Las Vegas (TV series)

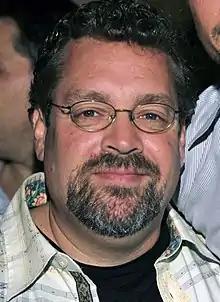
Gary Scott Thompson

"Las Vegas" was created by Gary Scott Thompson, who also served as an executive producer. The idea for the series dates back to Las Vegas vacations that Thompson would take in the late 1980s. On one trip, Thompson developed a vision of a dead body lying in the desert, and then "we pan up and there's the Strip 50 yards away. That was what ended up in the pilot, that opening shot, but I couldn't ever figure out what that went to. So I had that thing in my head for 15 years." At various points, Thompson tried developing this idea into a novel or play.